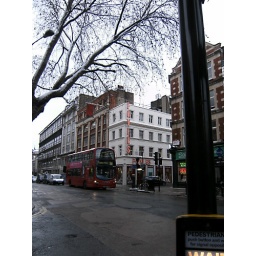
Foyles and a red double decker bus in London